Thimble Summer

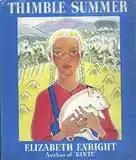

Thimble Summer is a 1938 novel by American author Elizabeth Enright, set in Depression-era rural Wisconsin. It won the 1939 Newbery Medal.